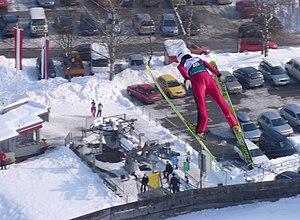
Jacqueline Seifriedsberger, à la Coupe continentale féminine de saut à ski à Villach le 14 février 2010.
Jacqueline Seifriedsberger, née le 20 janvier 1991 à Ried im Innkreis, est une sauteuse à ski autrichienne, licenciée au club « SC Waldzell ».